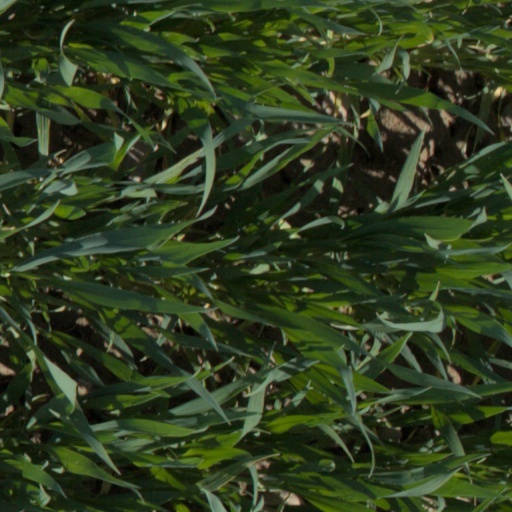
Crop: wheat